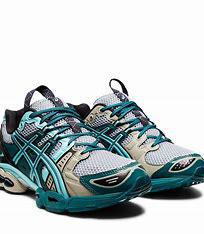
Brand: Asics
Model: Gel Nimbus 9